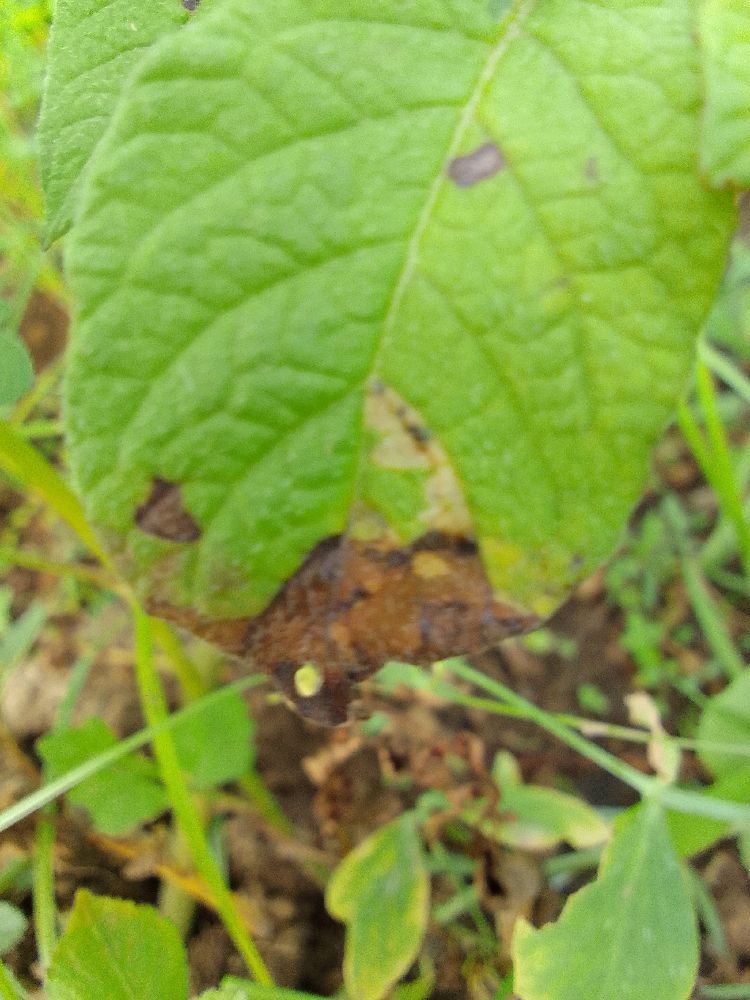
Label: Late blight